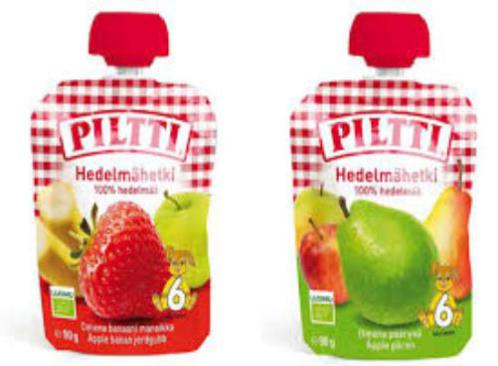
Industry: Food